Joseon

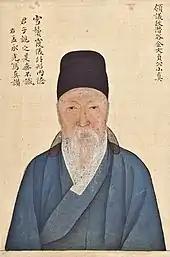
Portrait of Kim Yuk 김육 (1570–1658), an early Silhak philosopher of the Joseon period

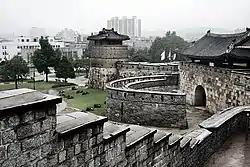
Hwaseong Fortress in Suwon. Also one of UNESCO World Heritage Sites

After invasions from Japan and Manchuria, Joseon experienced a nearly 200-year period of peace. Joseon witnessed the emergence of Silhak (Practical Learning). The early group of Silhak scholars advocated comprehensive reform of civil service examination, taxation, natural sciences and the improvement in agromanagerial and agricultural techniques. It aimed to rebuild Joseon society after it had been devastated by the two invasions. Under the leadership of Kim Yuk, the chief minister of King Hyeonjong, the implementation of reforms proved highly advantageous both to state revenues and to the lot of the peasants.